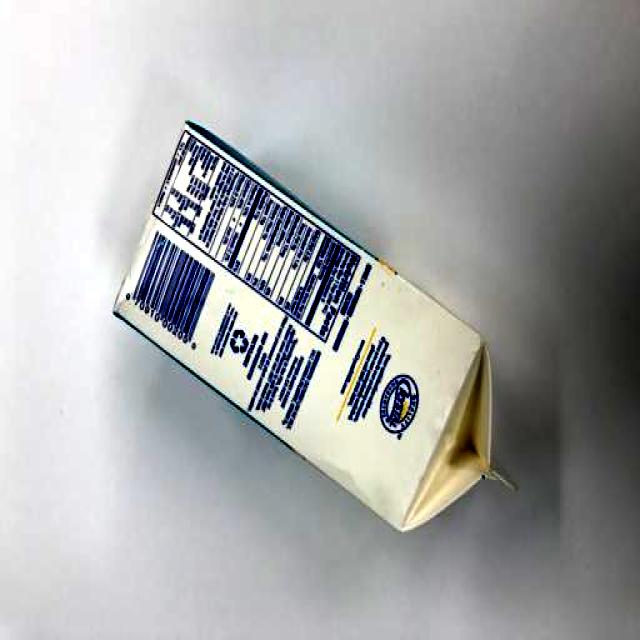
Label: Paper